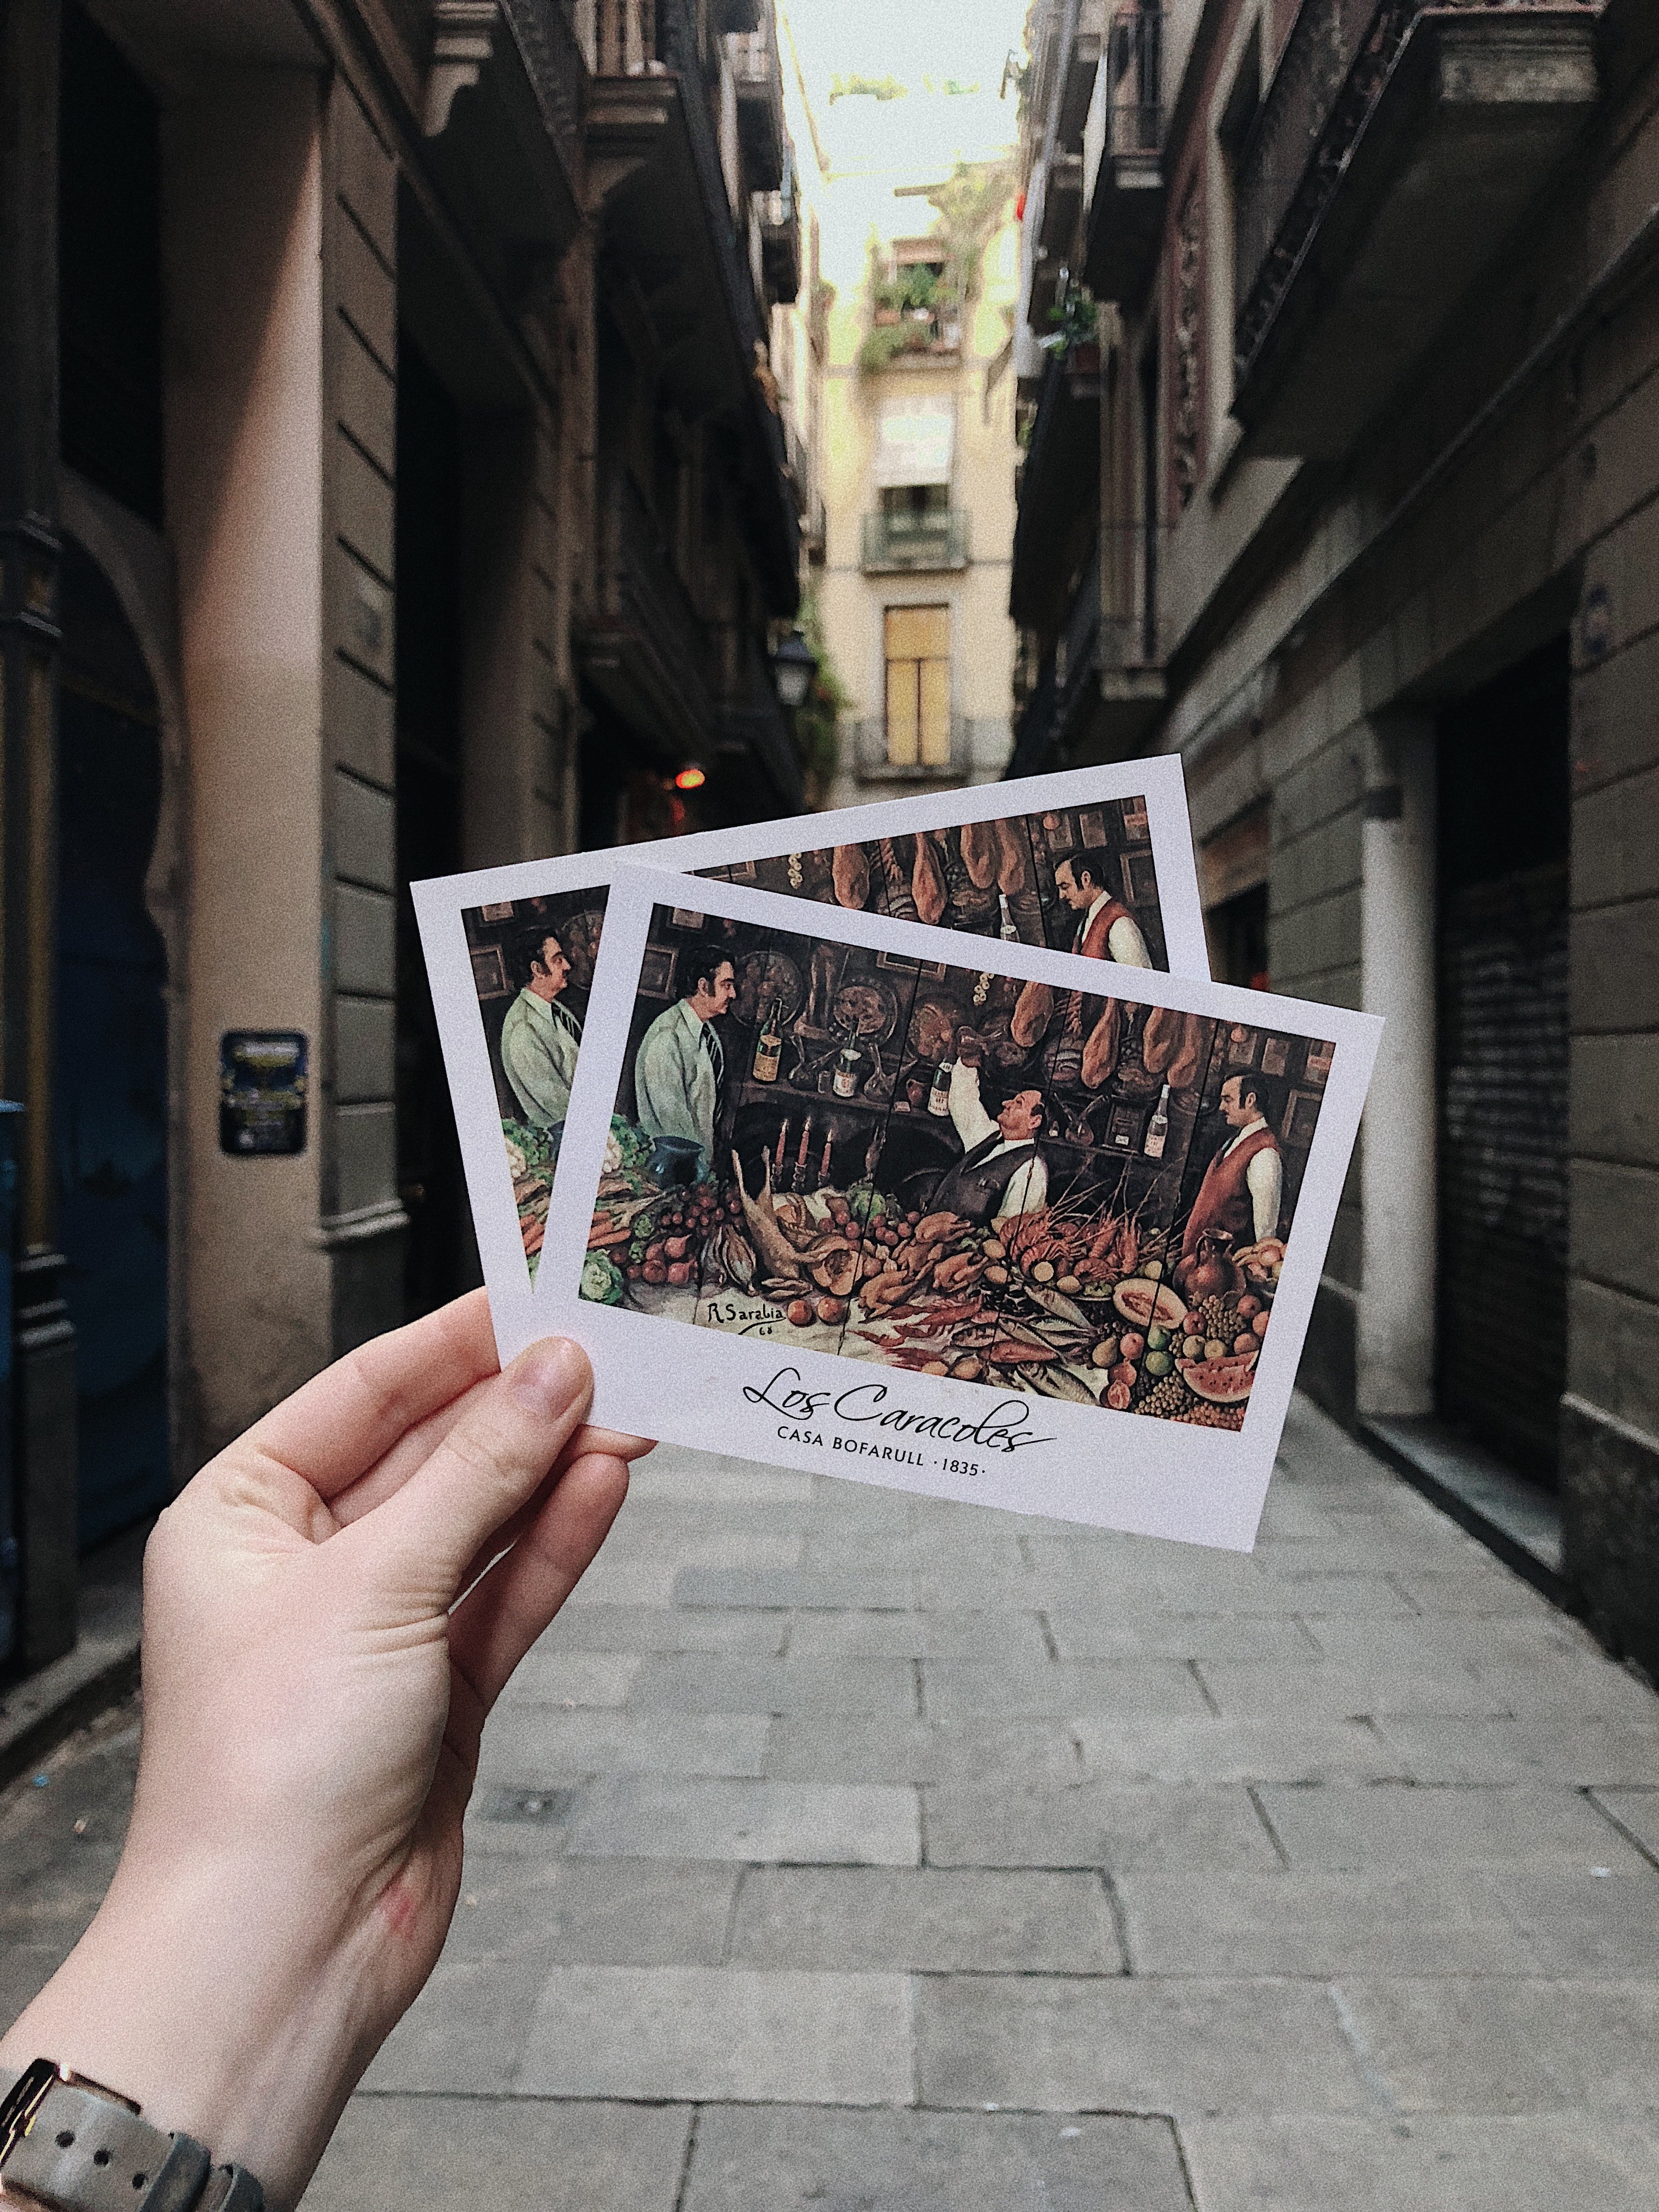
street, road, window